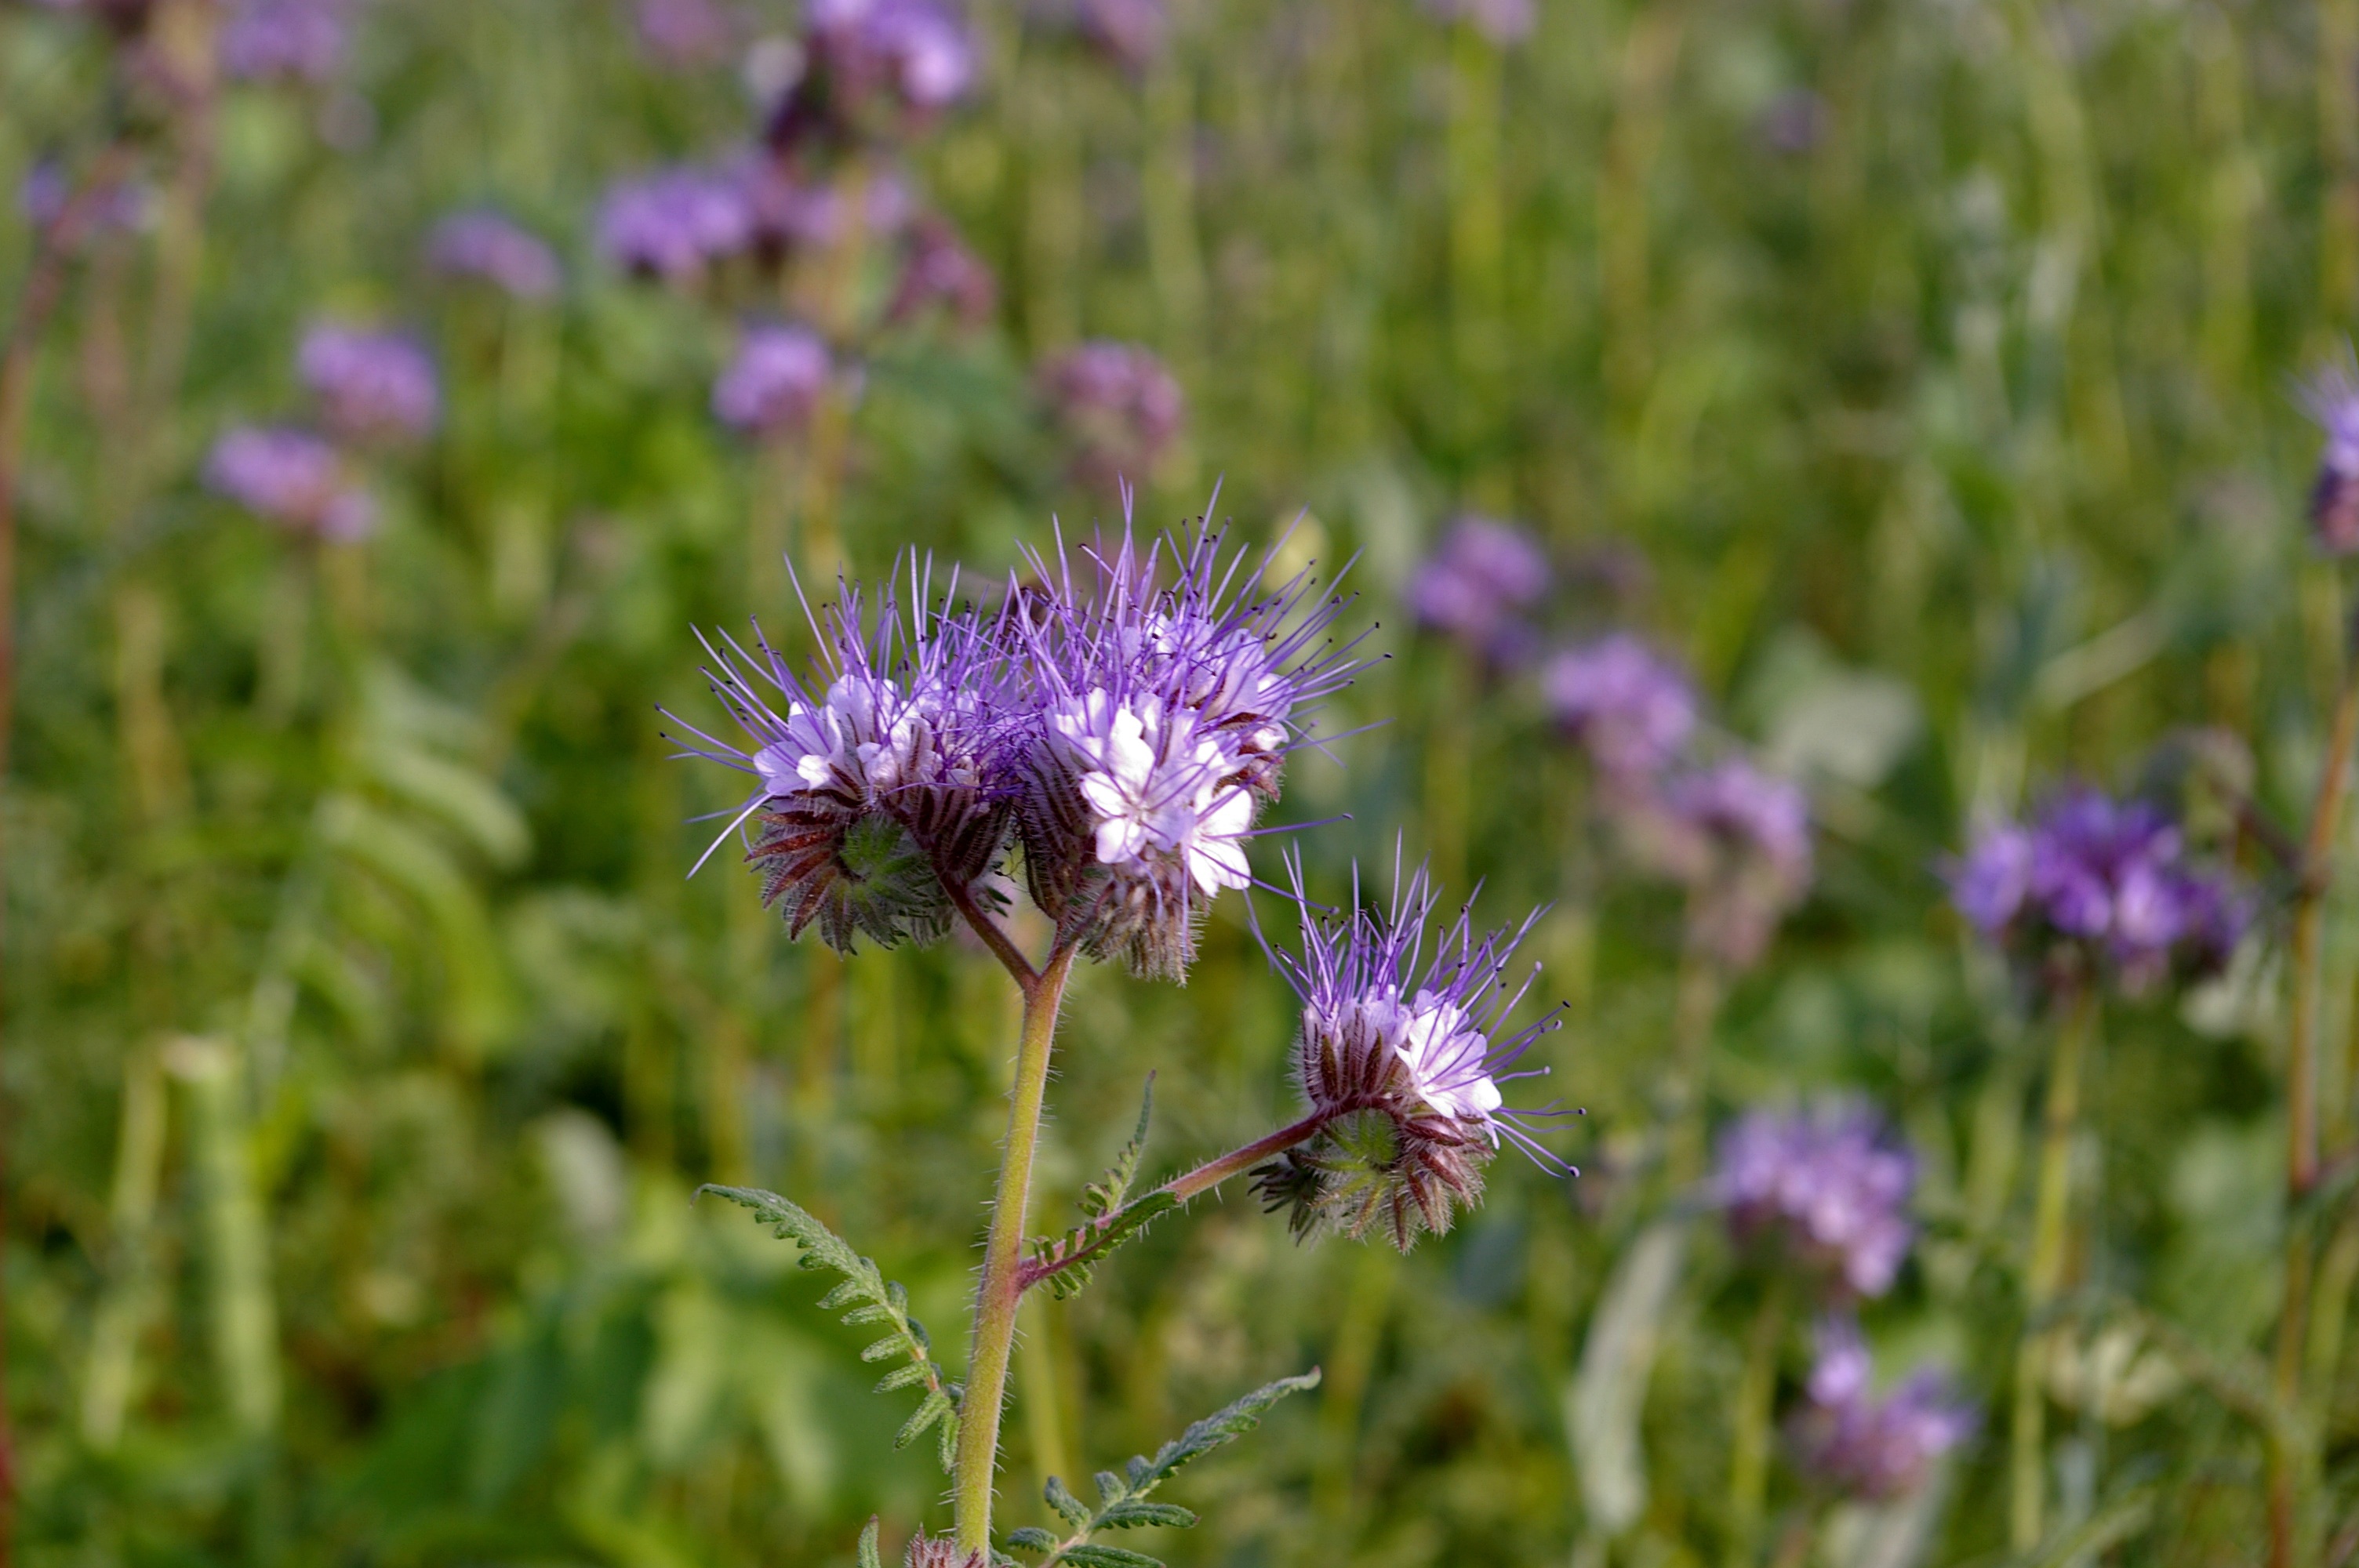
landscape, nature, grass, plant, field, ground, meadow, prairie, flower, purple, food, green, herb, autumn, botany, ear, agriculture, flora, wildflower, flowers, fields, violet, thistle, flower meadow, bees, grasses, macro photography, arable, inflorescence, flowering plant, daisy family, farmland fruit, bee friend, inflorescences, fertilizer, plump, fertilization, bueschelschoen, annual plant, grass family, land plant, green manure, food source